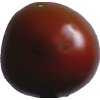
Label: tomato_maroon